Matthew Whitaker

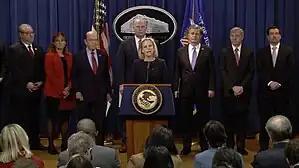
Department of Justice, Department of Homeland Security, Department of Commerce and Federal Bureau of Investigation announces 23 criminal charges against China's Huawei and Meng Wanzhou.

In January 2019, Whitaker along with Homeland Security Secretary Kirstjen Nielsen, Secretary of Commerce Wilbur Ross, and FBI Director Christopher A. Wray announced 23 criminal charges against Chinese technology giant Huawei and its CFO Meng Wanzhou, including financial fraud, money laundering, conspiracy to defraud the United States, theft of trade secret technology, providing bonuses to workers who stole confidential information from companies around the world, wire fraud, obstruction of justice and sanctions violations. In late 2018, he rejected a request from U.S. Attorney Geoffrey Berman to file criminal charges against Halkbank, the largest state-owned bank in Turkey, for an alleged multi-billion-dollar scheme to evade U.S. sanctions on Iran. On December 18, 2018, Whitaker signed the regulation that reclassified bump stocks as machine guns, rendering them illegal to possess under federal law. The four members of Trump's Federal Commission on School Safety were appointed in the wake of the Marjory Stoneman Douglas High School massacre, with Whitaker replacing Sessions in November 2018. The commission's report issued in December 2018, called for improved mental health services, recommended that school systems consider arming teachers and other personnel; and advised against increasing the minimum age required for firearm purchases. One of the more controversial elements of the commission's report was a call to rescind a 2014 Education Department guidance document meant to reduce racial disparities in school discipline, and a criticism of the legal concept of disparate impact.